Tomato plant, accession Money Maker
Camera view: horizontal (90 deg, fisheye); turntable rotation: 240 degrees
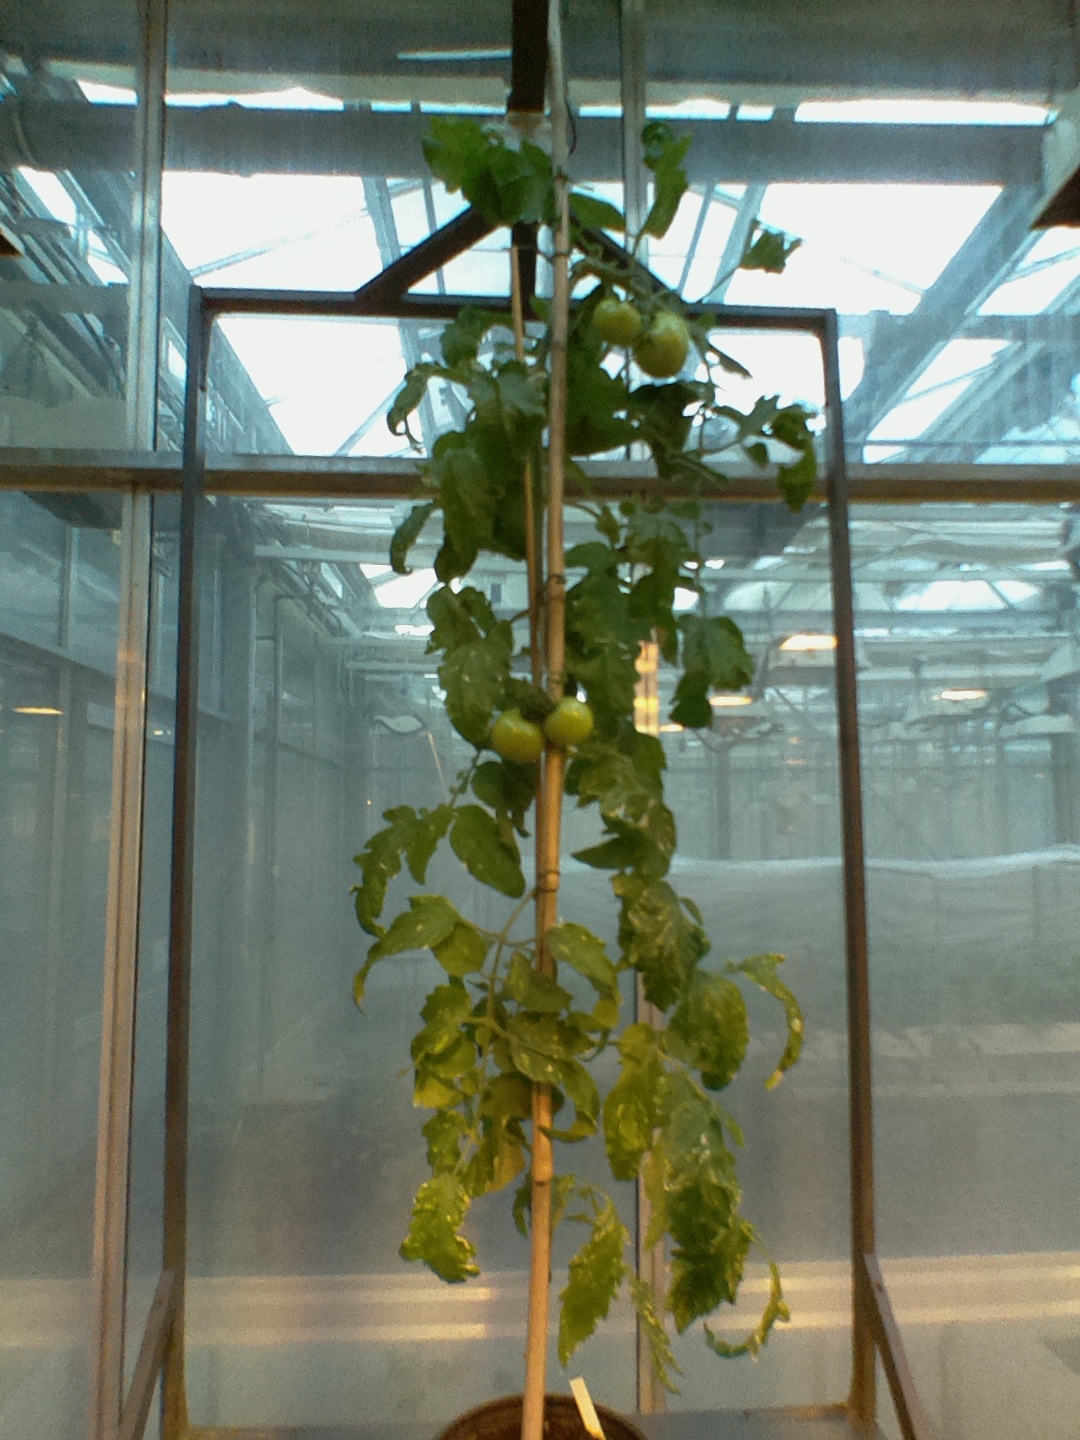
BBCH growth stage 77: 70%-80% of final fruit size